Lajos Návay

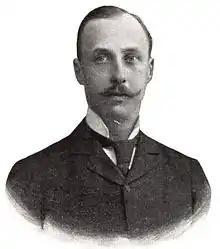
Lajos Návay

He finished his secondary studies in Szeged and Budapest. After that he studied law in the capital city then listened to half a year in the Universities of Berlin and Bonn. He was honored to Ph.D. in 1891. He was appointed honorary deputy notary of Csanád County in May 1892; since October 1895 served as Honorary Chief Constable; since December 1896 as Chief Notary; since December 1901 as Deputy Lieutenant (Viscount; "vicecomes").